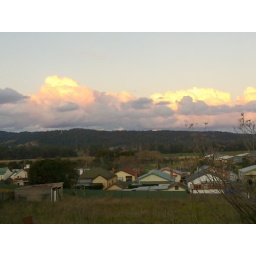
09/08/2010 View from the main bedroom at my Grandmother's house in Bega